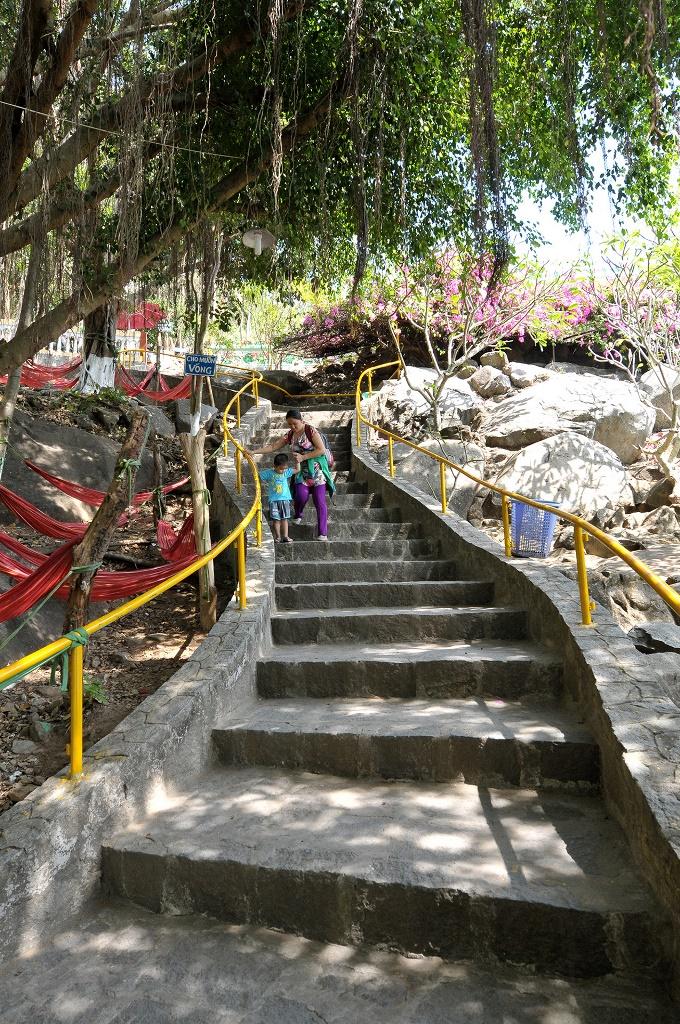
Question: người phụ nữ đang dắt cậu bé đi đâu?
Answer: đi xuống bậc thang